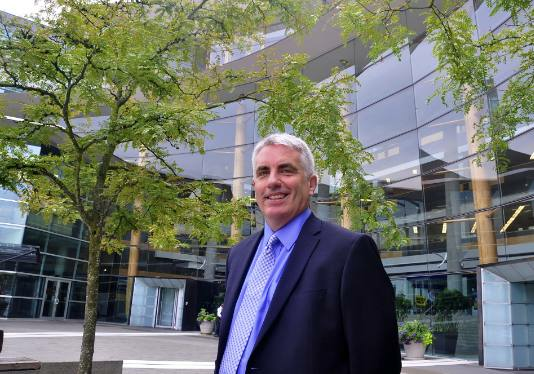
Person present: Yes